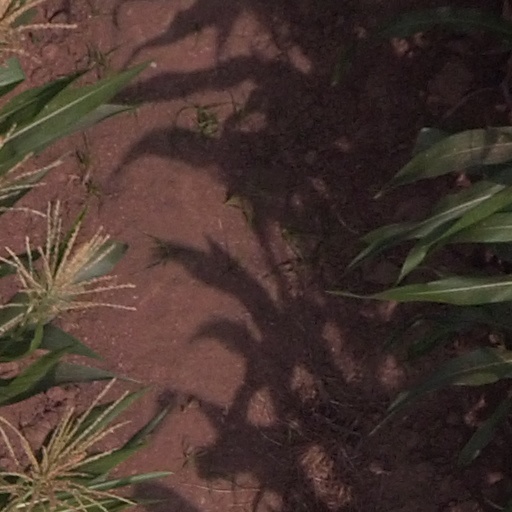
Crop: maize; corn